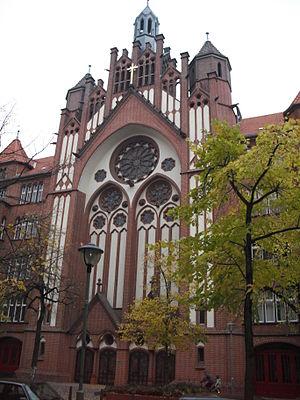
L'église Sainte-Croix de Berlin-Wilmersdorf est une église catholique de Berlin située dans le quartier de Wilmersdorf. Elle dépend de l'archidiocèse de Berlin. Cette église en briques d'architecture Jugendstil avec des éléments néogothiques, bâtie en 1910-1912 d'après les plans de Max Hasak, a été construite, selon les dispositions de l'impératrice Augusta-Victoria, en ligne avec les façades des immeubles du côté nord de la Hildegardstraße. C'est un édifice classé.
Berlin-Wilmersdorf [ˈvɪlmɐsdɔʁf] est un quartier de la ville de Berlin. Il est situé dans l'arrondissement de Charlottenbourg-Wilmersdorf.